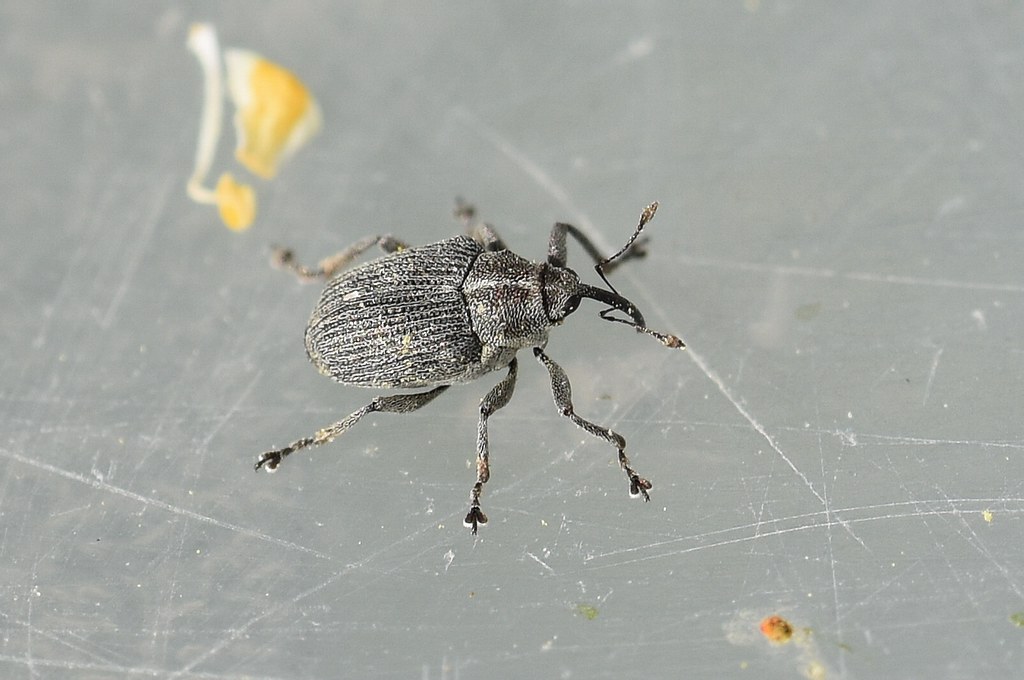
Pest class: Cabbage_seedpod_weevil